Claude List

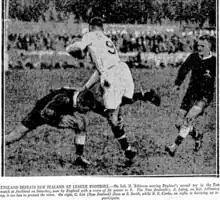
Claude List tackling Stanley Smith in the first test at Carlaw Park, with Bert Cooke approaching.

Prior to the second test List was selected to play for Auckland against the touring side on the wing. His weight was reported as 12 stone, making him the largest of the Auckland backs which had an average weight of 11st 3lb. List played on the wing opposite Stanley Smith. Auckland played well but lost 19-14 before a crowd of 15,000 at Carlaw Park on 6 August.